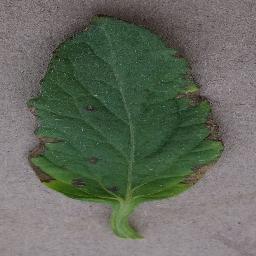
Label: Tomato___Bacterial_spot